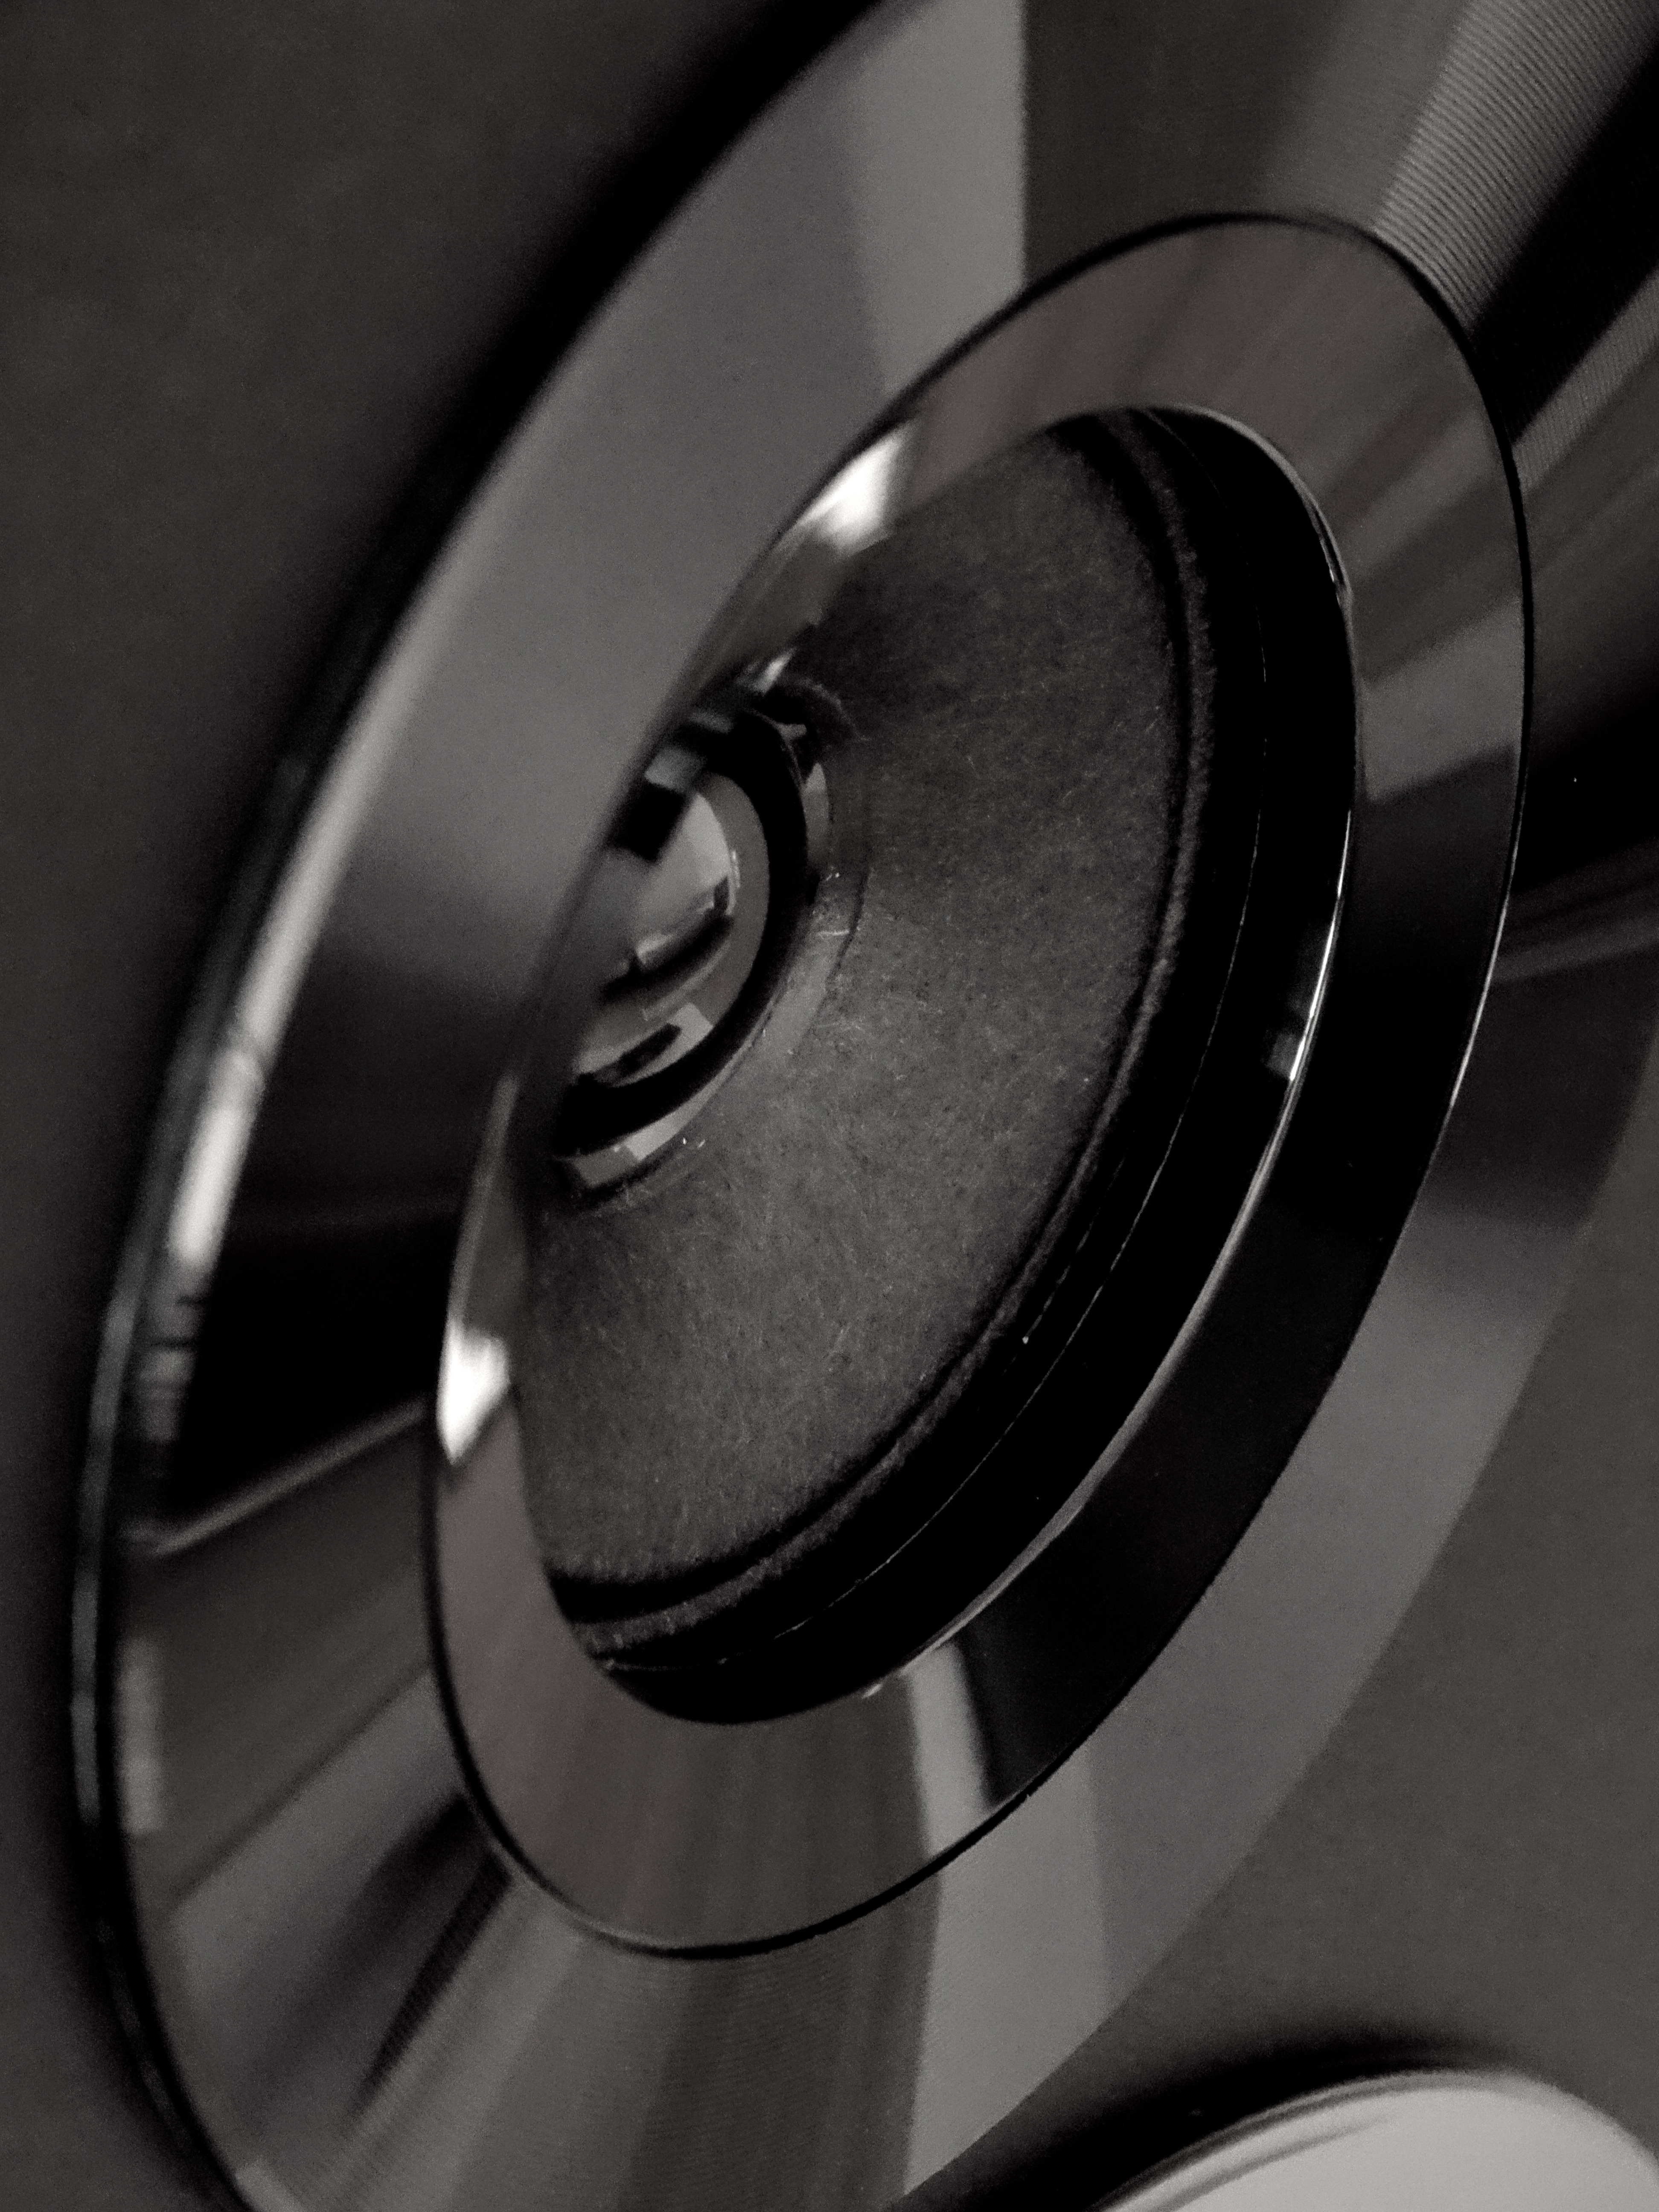
music, wheel, spoke, gadget, steering wheel, black, monochrome, tire, circle, close up, eye, rim, sound, tones, speakers, acoustics, music playback, automotive tire, aircraft engine